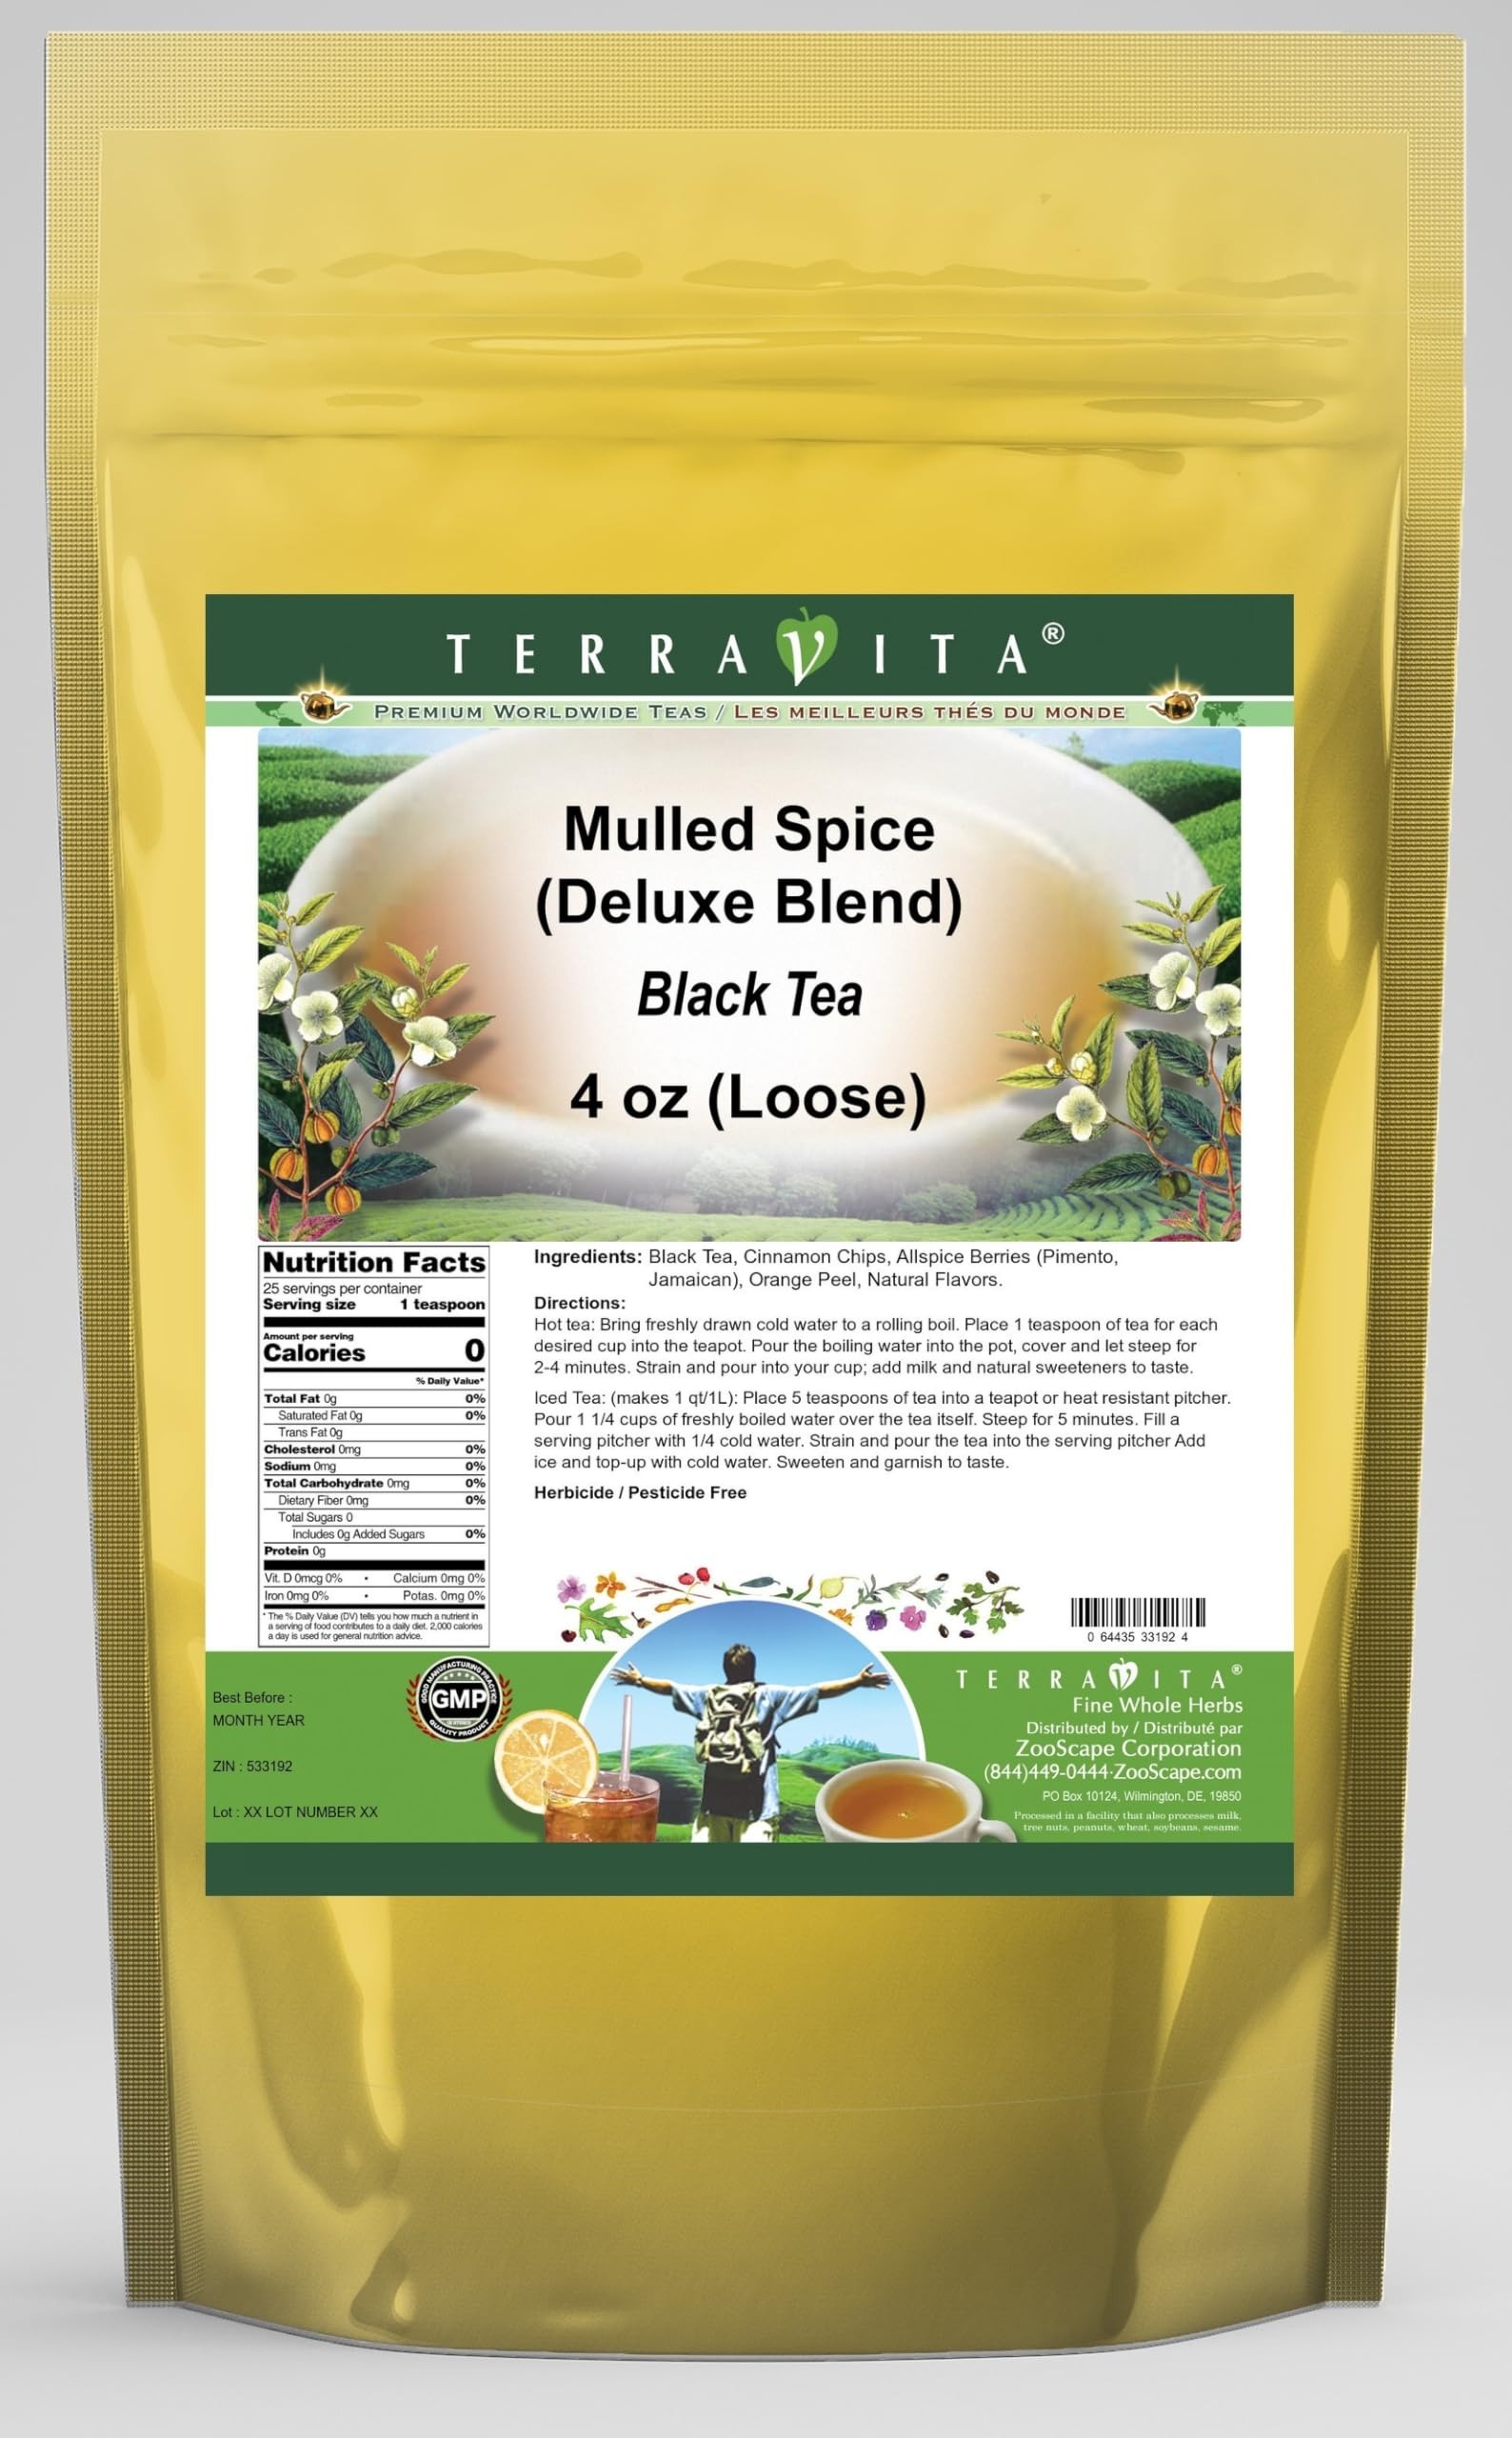
Item Name: Mulled Spice Black Tea (Loose) (Deluxe Blend) (4 oz, ZIN: 533192)
Bullet Point 1: Our Mulled Spice Black Tea is a tasty flavored Black tea with Cinnamon Chips, Allspice Berries (Jamaican) and Orange Peel that has a refreshing taste that will impress you! The unique Mulled Spice taste is delicious! - Ingredients: Black tea, Cinnamon Chips, Allspice Berries (Jamaican), Orange Peel and Natural Mulled Spice Flavor.
Bullet Point 2: No fillers.
Bullet Point 3: Manufacturer: TerraVita
Bullet Point 4: Size: 4 oz
Bullet Point 5: Loose Leaf Black Tea - Packed in a convenient upright pouch!
Product Description: Our Mulled Spice Black Tea is a tasty flavored Black tea with Cinnamon Chips, Allspice Berries (Jamaican) and Orange Peel that has a refreshing taste that will impress you! The unique Mulled Spice taste is delicious! - Ingredients: Black tea, Cinnamon Chips, Allspice Berries (Jamaican), Orange Peel and Natural Mulled Spice Flavor. - Hot tea brewing method: Bring freshly drawn cold water to a rolling boil. Place 1 teaspoon of tea for each desired cup into the teapot. Pour the boiling water into the pot, cover and let steep for 2-4 minutes. Strain and pour into your cup; add milk and natural sweeteners to taste. - Iced tea brewing method: (to make 1 liter/quart): Place 5 teaspoons of tea into a teapot or heat resistant pitcher. Pour 1 1/4 cups of freshly boiled water over the tea itself. Steep for 5 minutes. Fill a serving pitcher with 1/4 cold water. Strain and pour the tea into the serving pitcher Add ice and top-up with cold water. Sweeten and garnish to taste. - TerraVita is an exclusive line of premium-quality, natural source products that use only the finest, purest and most potent ingredients found around the world. TerraVita is hallmarked by the highest possible standards of purity, potency, stability and freshness. All of our products are prepared with the highest elements of quality control, from raw materials through the entire manufacturing process, up to and including the moment that the bottles or bags are sealed for freshness and shipped out to you. Our highest possible standards are certified by independent laboratories and backed by our personal guarantee. - TerraVita exists to meet and ensure your family's health and wellness without the harmful effects of chemicals and health products. We strive to make all of our products affordable and reliable and ar
Value: 4.0
Unit: Ounce

Price: 15.32